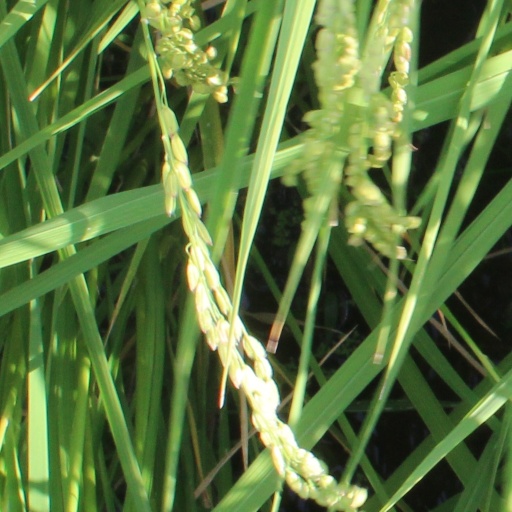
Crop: rice